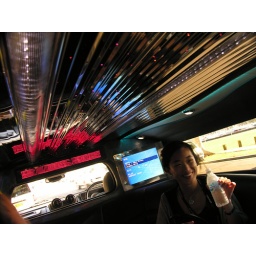
Smiling girl drinking bottled water in stretch Hummer in Sydney.